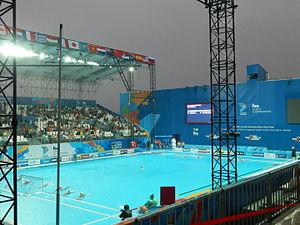
Les tournois féminins et masculins de water-polo aux Championnats du monde de natation 2015 ont lieu du 26 juillet au 8 août 2015 à la Water Polo Arena de Kazan, en Russie. Seize équipes participent au seizième championnat masculin, tandis que seize équipes participent à la douzième édition du championnat féminin.